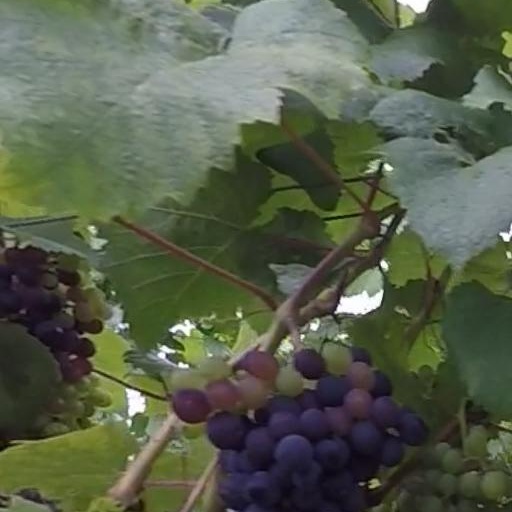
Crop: grape